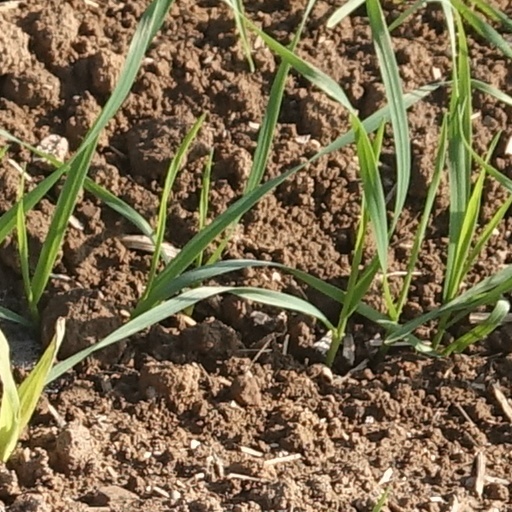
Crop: wheat